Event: Typhoon Ruby
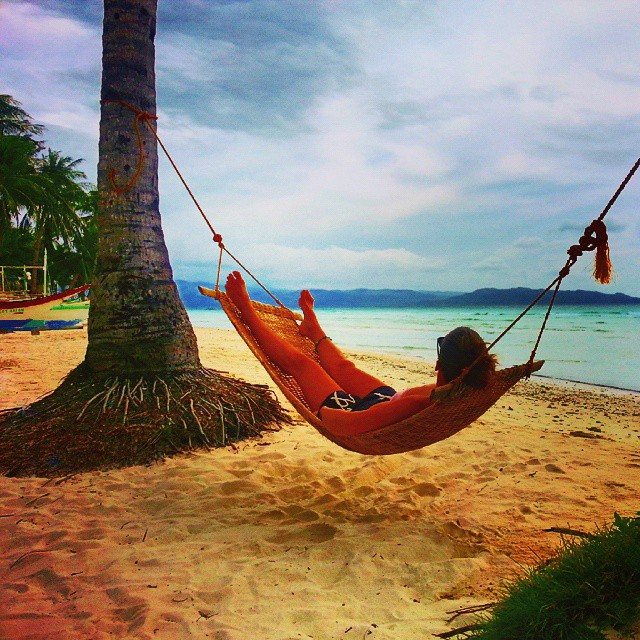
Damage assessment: no_damage